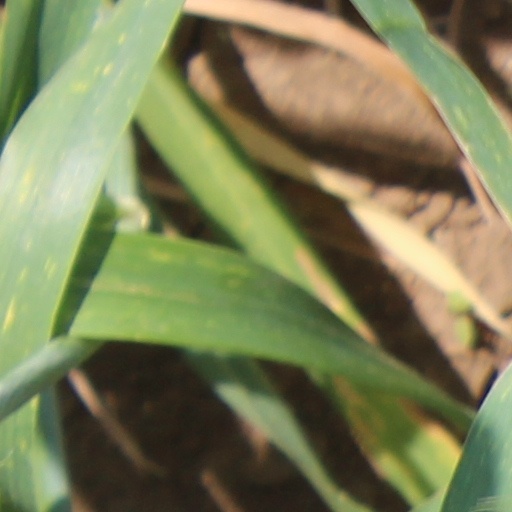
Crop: wheat